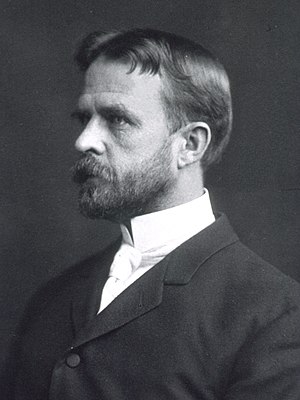
Thomas Hunt Morgan
Thomas Hunt Morgan var en amerikansk zoolog og genetiker. Han modtog Nobelprisen i medicin 1933 for sin opdagelse af gener og deres placering på kromosomer.